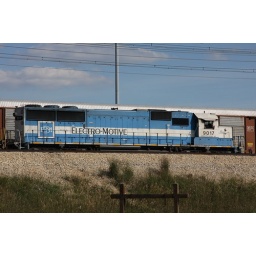
An Oakway blue and white in Deathstar territory.